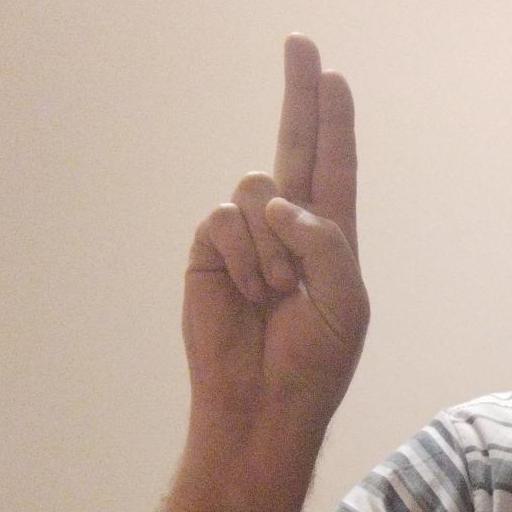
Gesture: two_up